100 Mile House

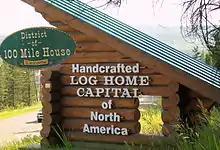
100 Mile House's welcome sign

At present, 100 Mile House is the primary service centre for the South Cariboo and has a population of approximately 2,000. The service area has a population roughly ten times the size of the town. It includes the communities of Lac la Hache, Forest Grove, Lone Butte, Horse Lake, Bridge Lake, 70 Mile House, Canim Lake, and 108 Mile Ranch, and is the largest residential centre between Kamloops and Williams Lake.